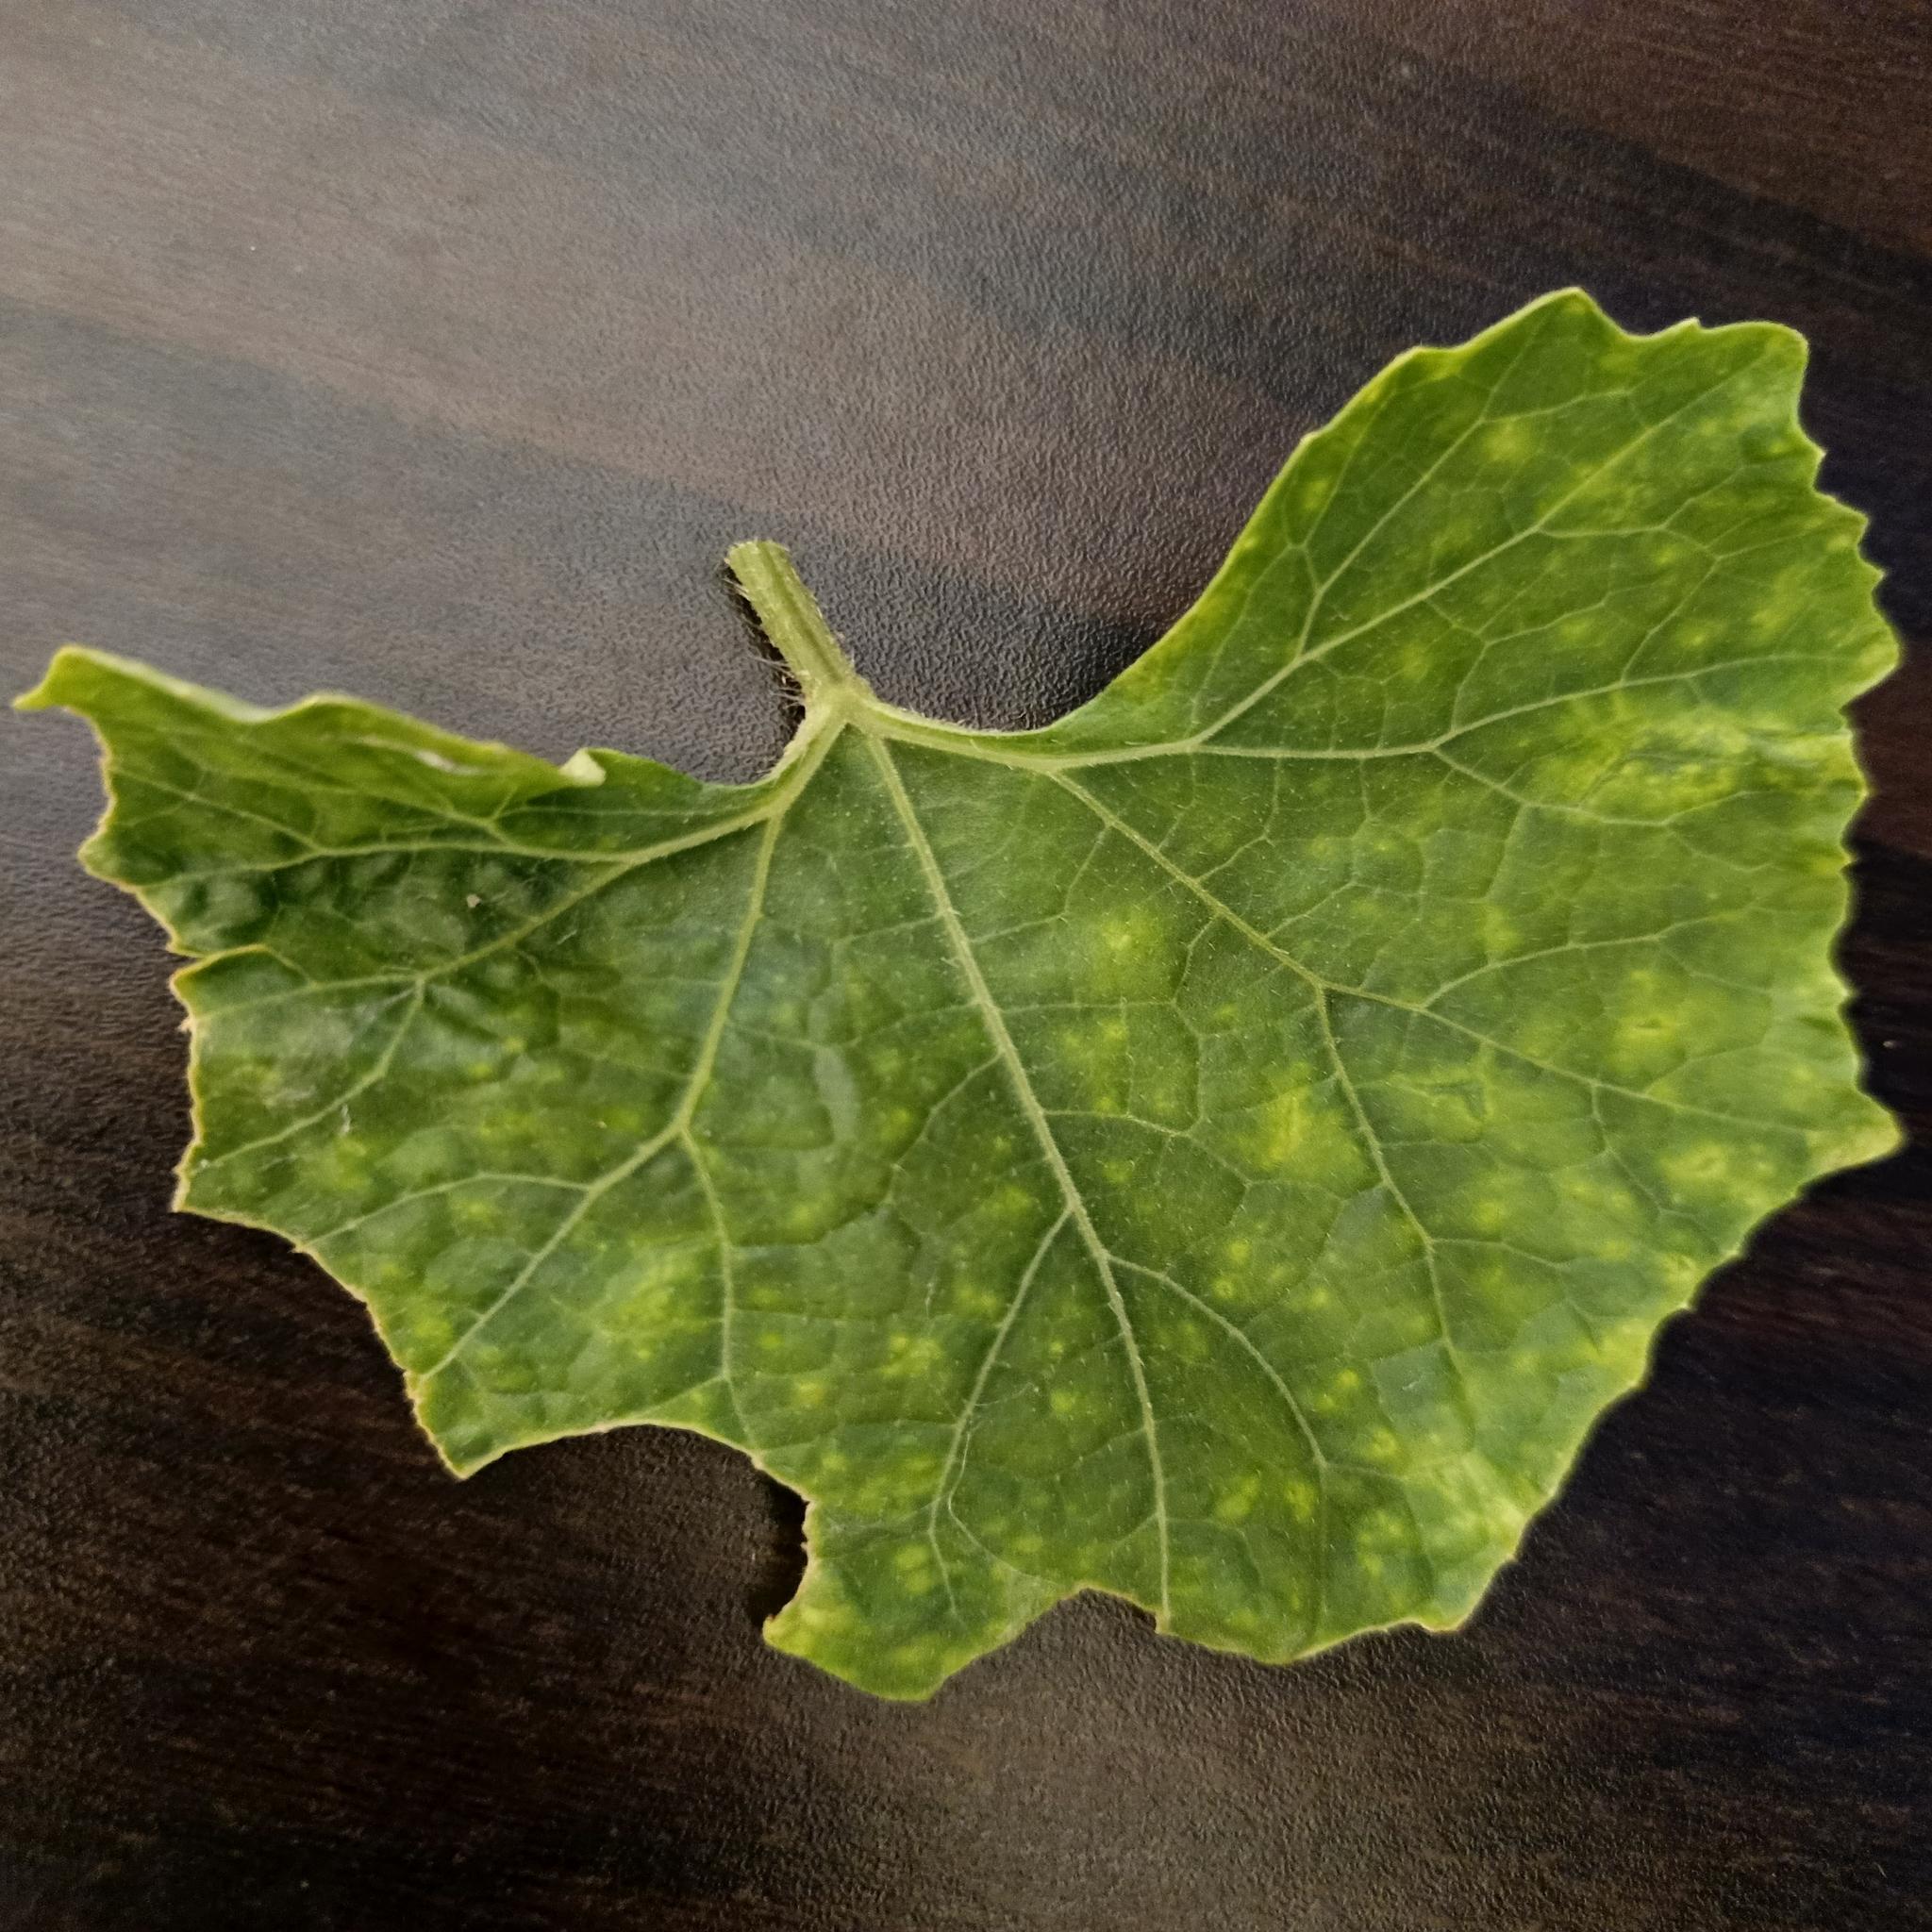
Label: Downy mildew